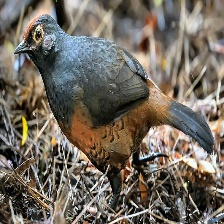
Species: BLACK THROATED HUET
Scientific name: PTEROPTOCHOS TARNII